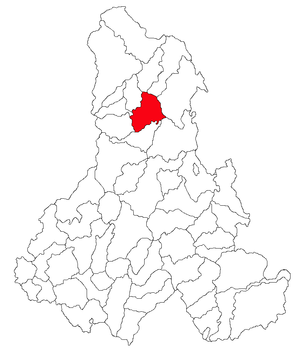
Ditrău est une commune roumaine du județ de Harghita, dans la région historique de Transylvanie. Elle est composée des trois villages suivants: